List of The House of Flowers characters

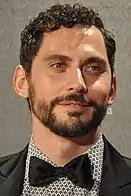
Paco León

María José Riquelme (Paco León) is Paulina's transgender wife. They first dated when María José was José María and attending university in Mexico, before marrying and having their son, Bruno. Five years before the start of the show, María José came out, leaving Mexico and divorcing Paulina. She transitioned in Spain, keeping in touch with Bruno, and returns to Mexico to act as the family lawyer. She and Paulina reconnect, and the family move to Madrid together after Virginia dies. María José also has a mentally ill sister, Purificación, to whom she is devoted. At the end of the series, María José and Paulina remarry.